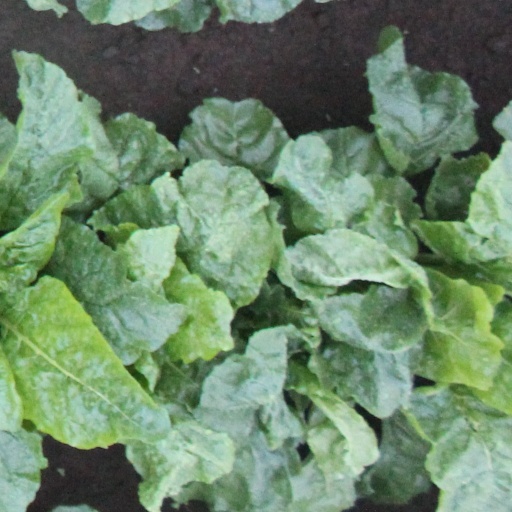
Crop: sugar beet